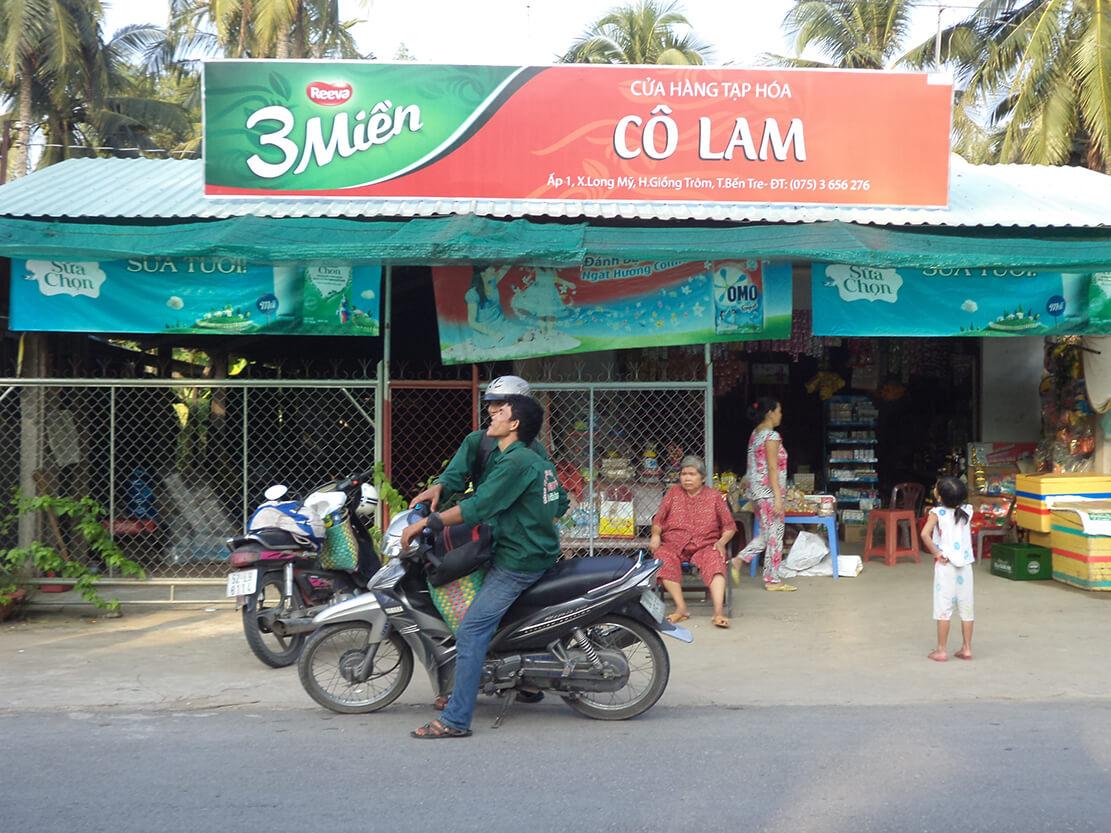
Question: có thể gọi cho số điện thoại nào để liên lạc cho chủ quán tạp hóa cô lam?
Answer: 0753656276